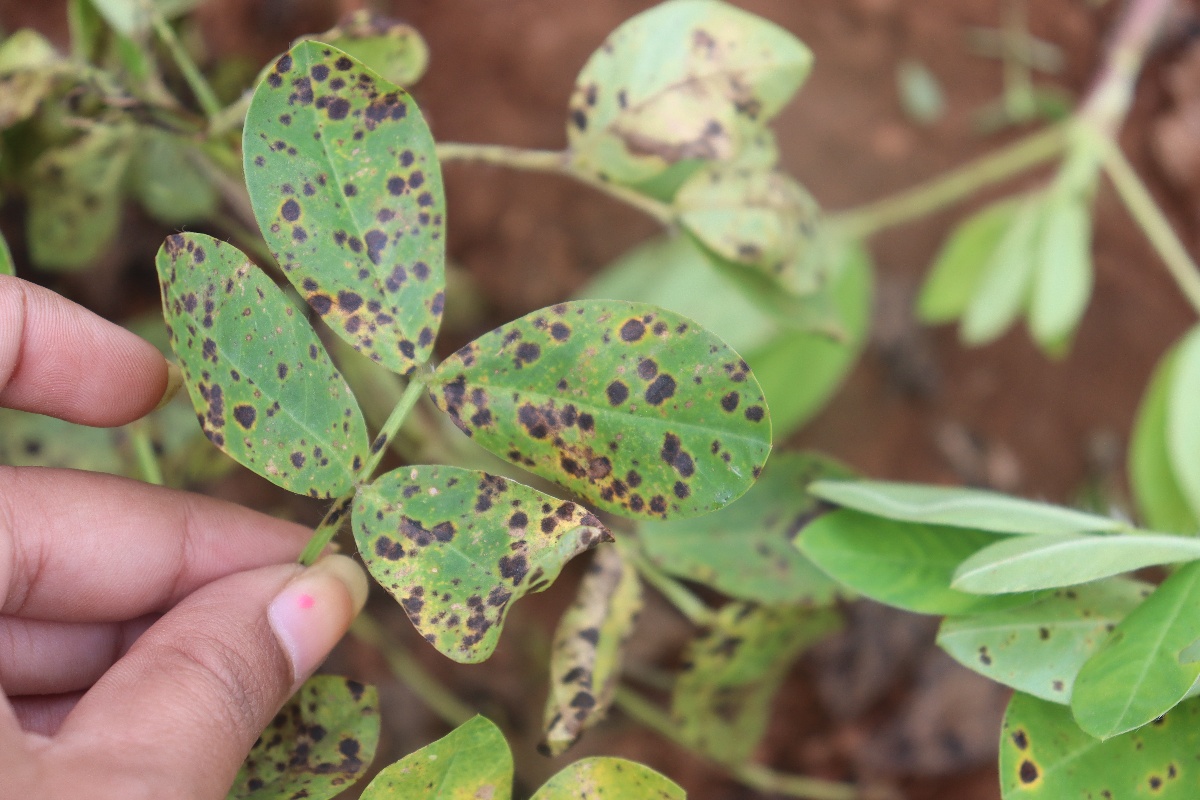
Label: late leaf spot